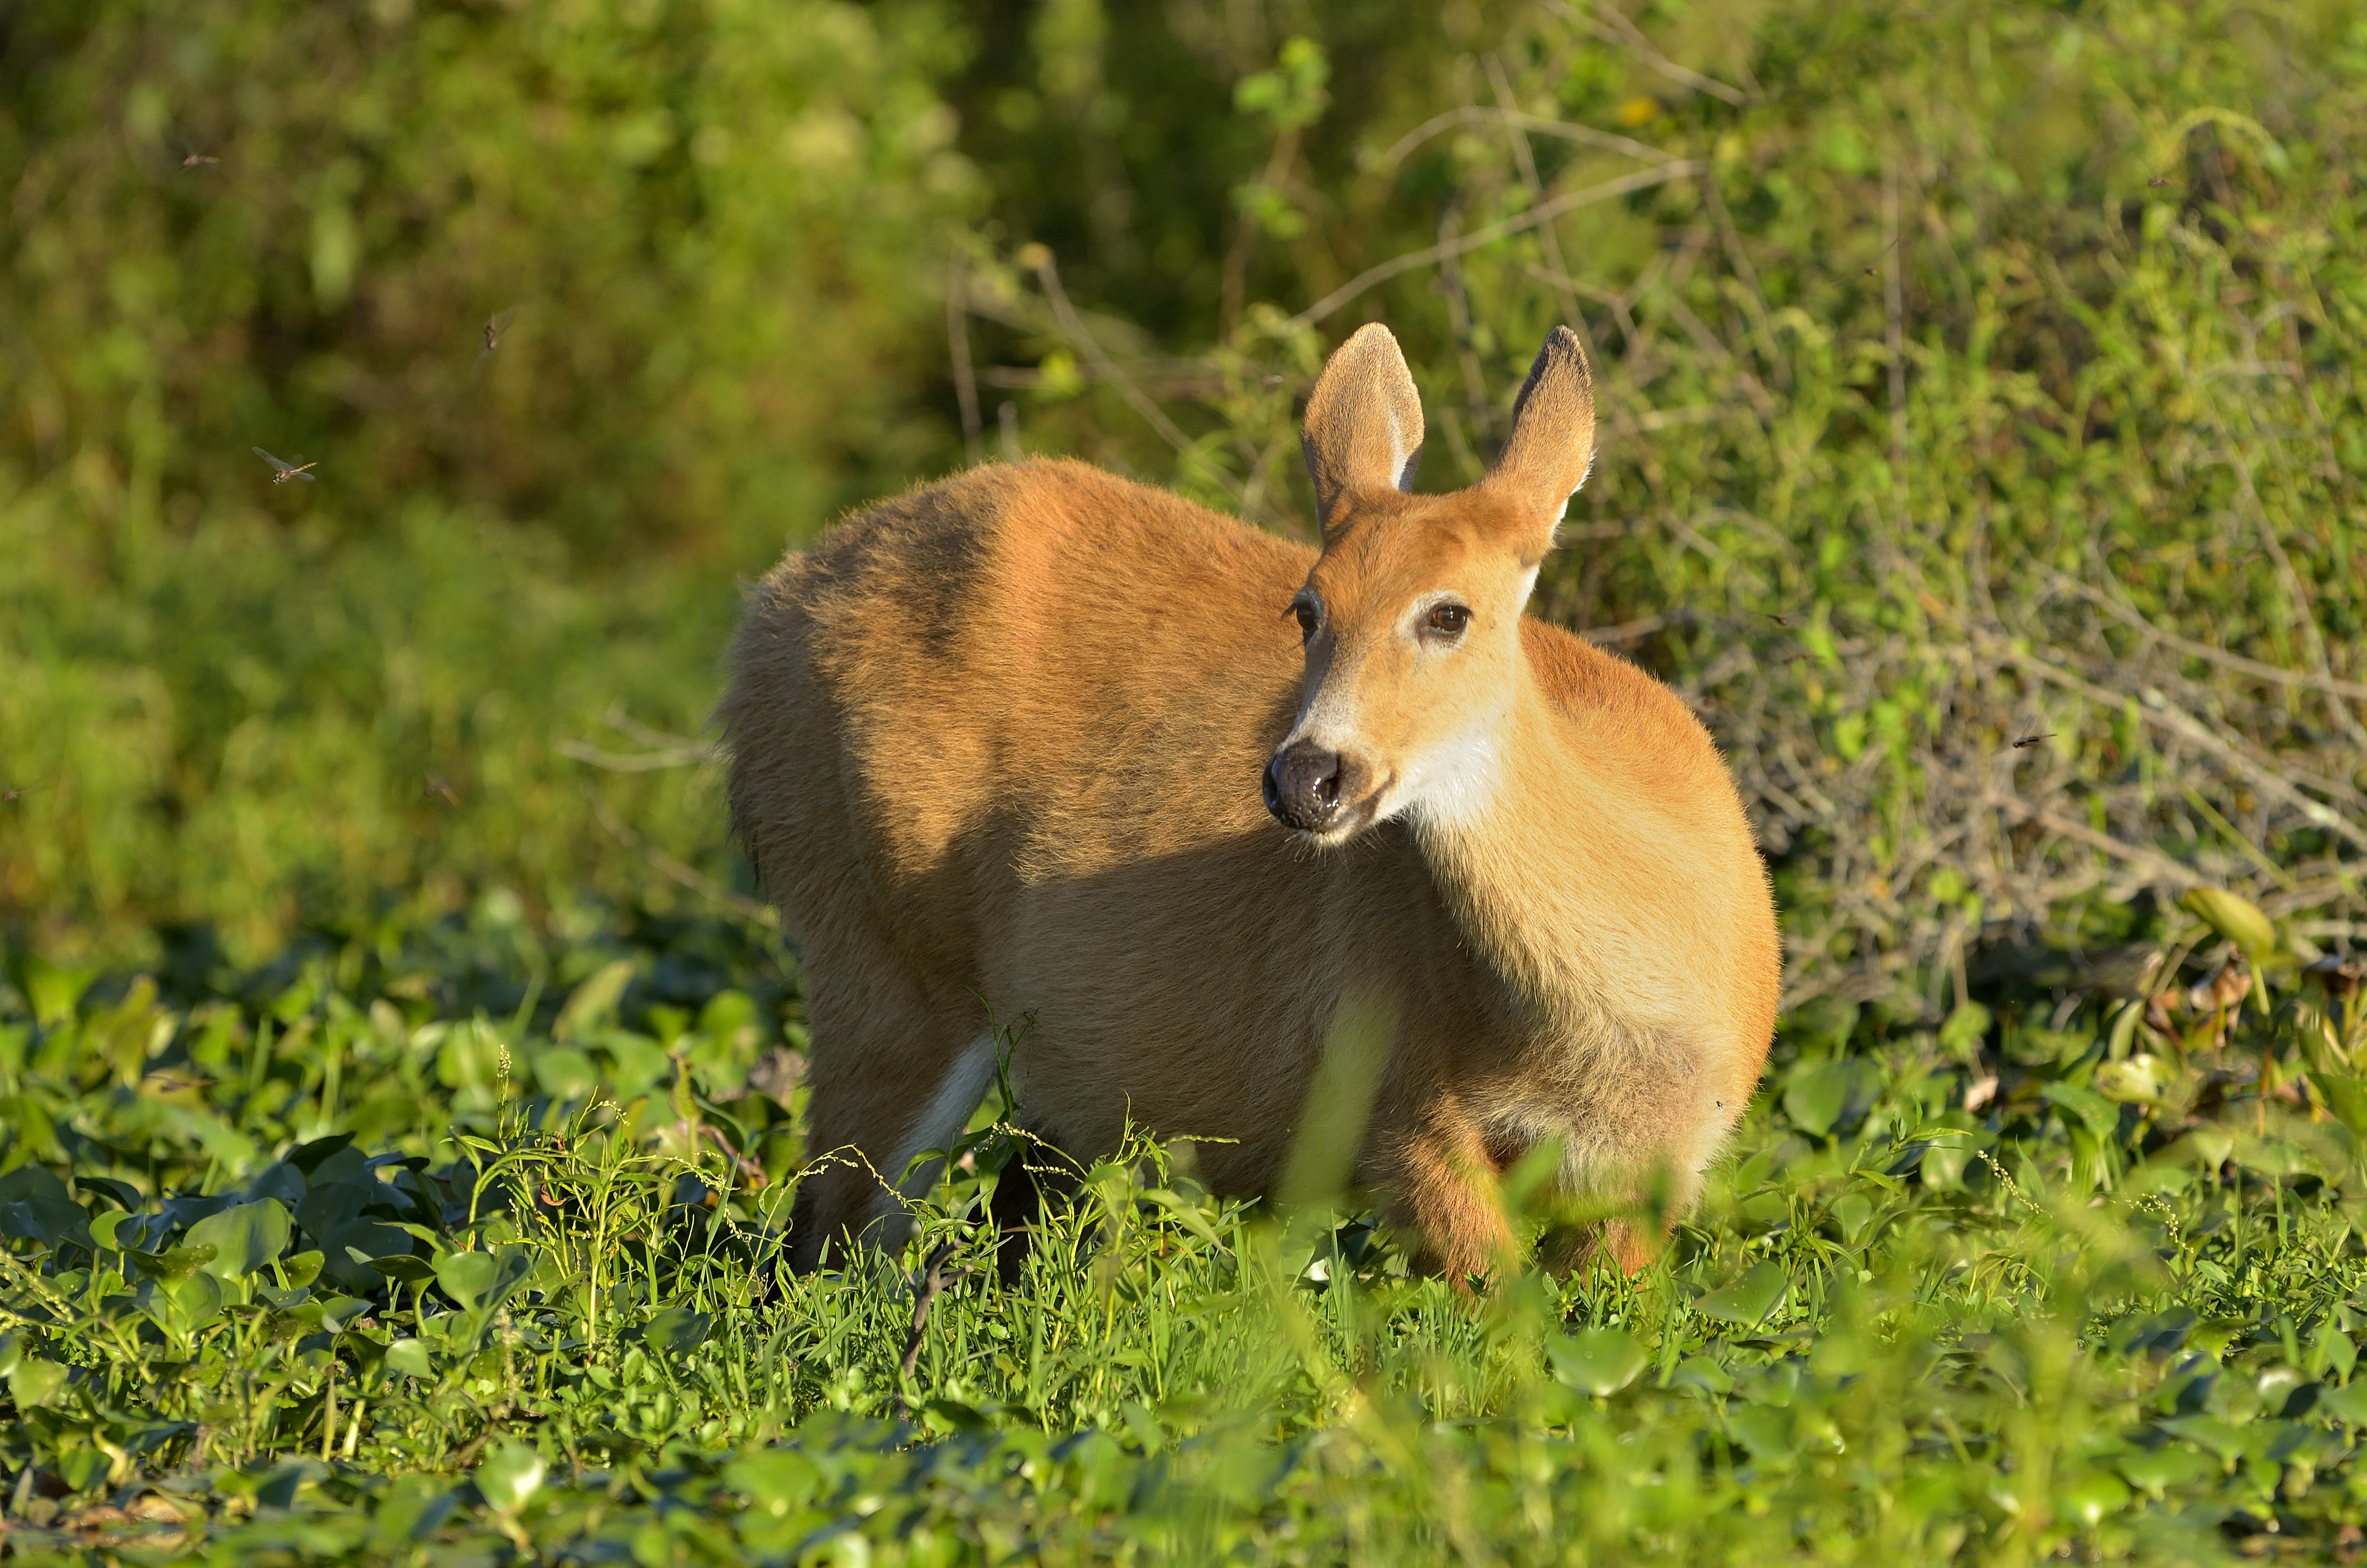
nature, grass, meadow, prairie, wildlife, deer, mammal, fauna, vertebrate, pregnant, ciervo, pantano, corrientes, esteros, fna, ibera, mamifero, cierva, prenada, white tailed deer